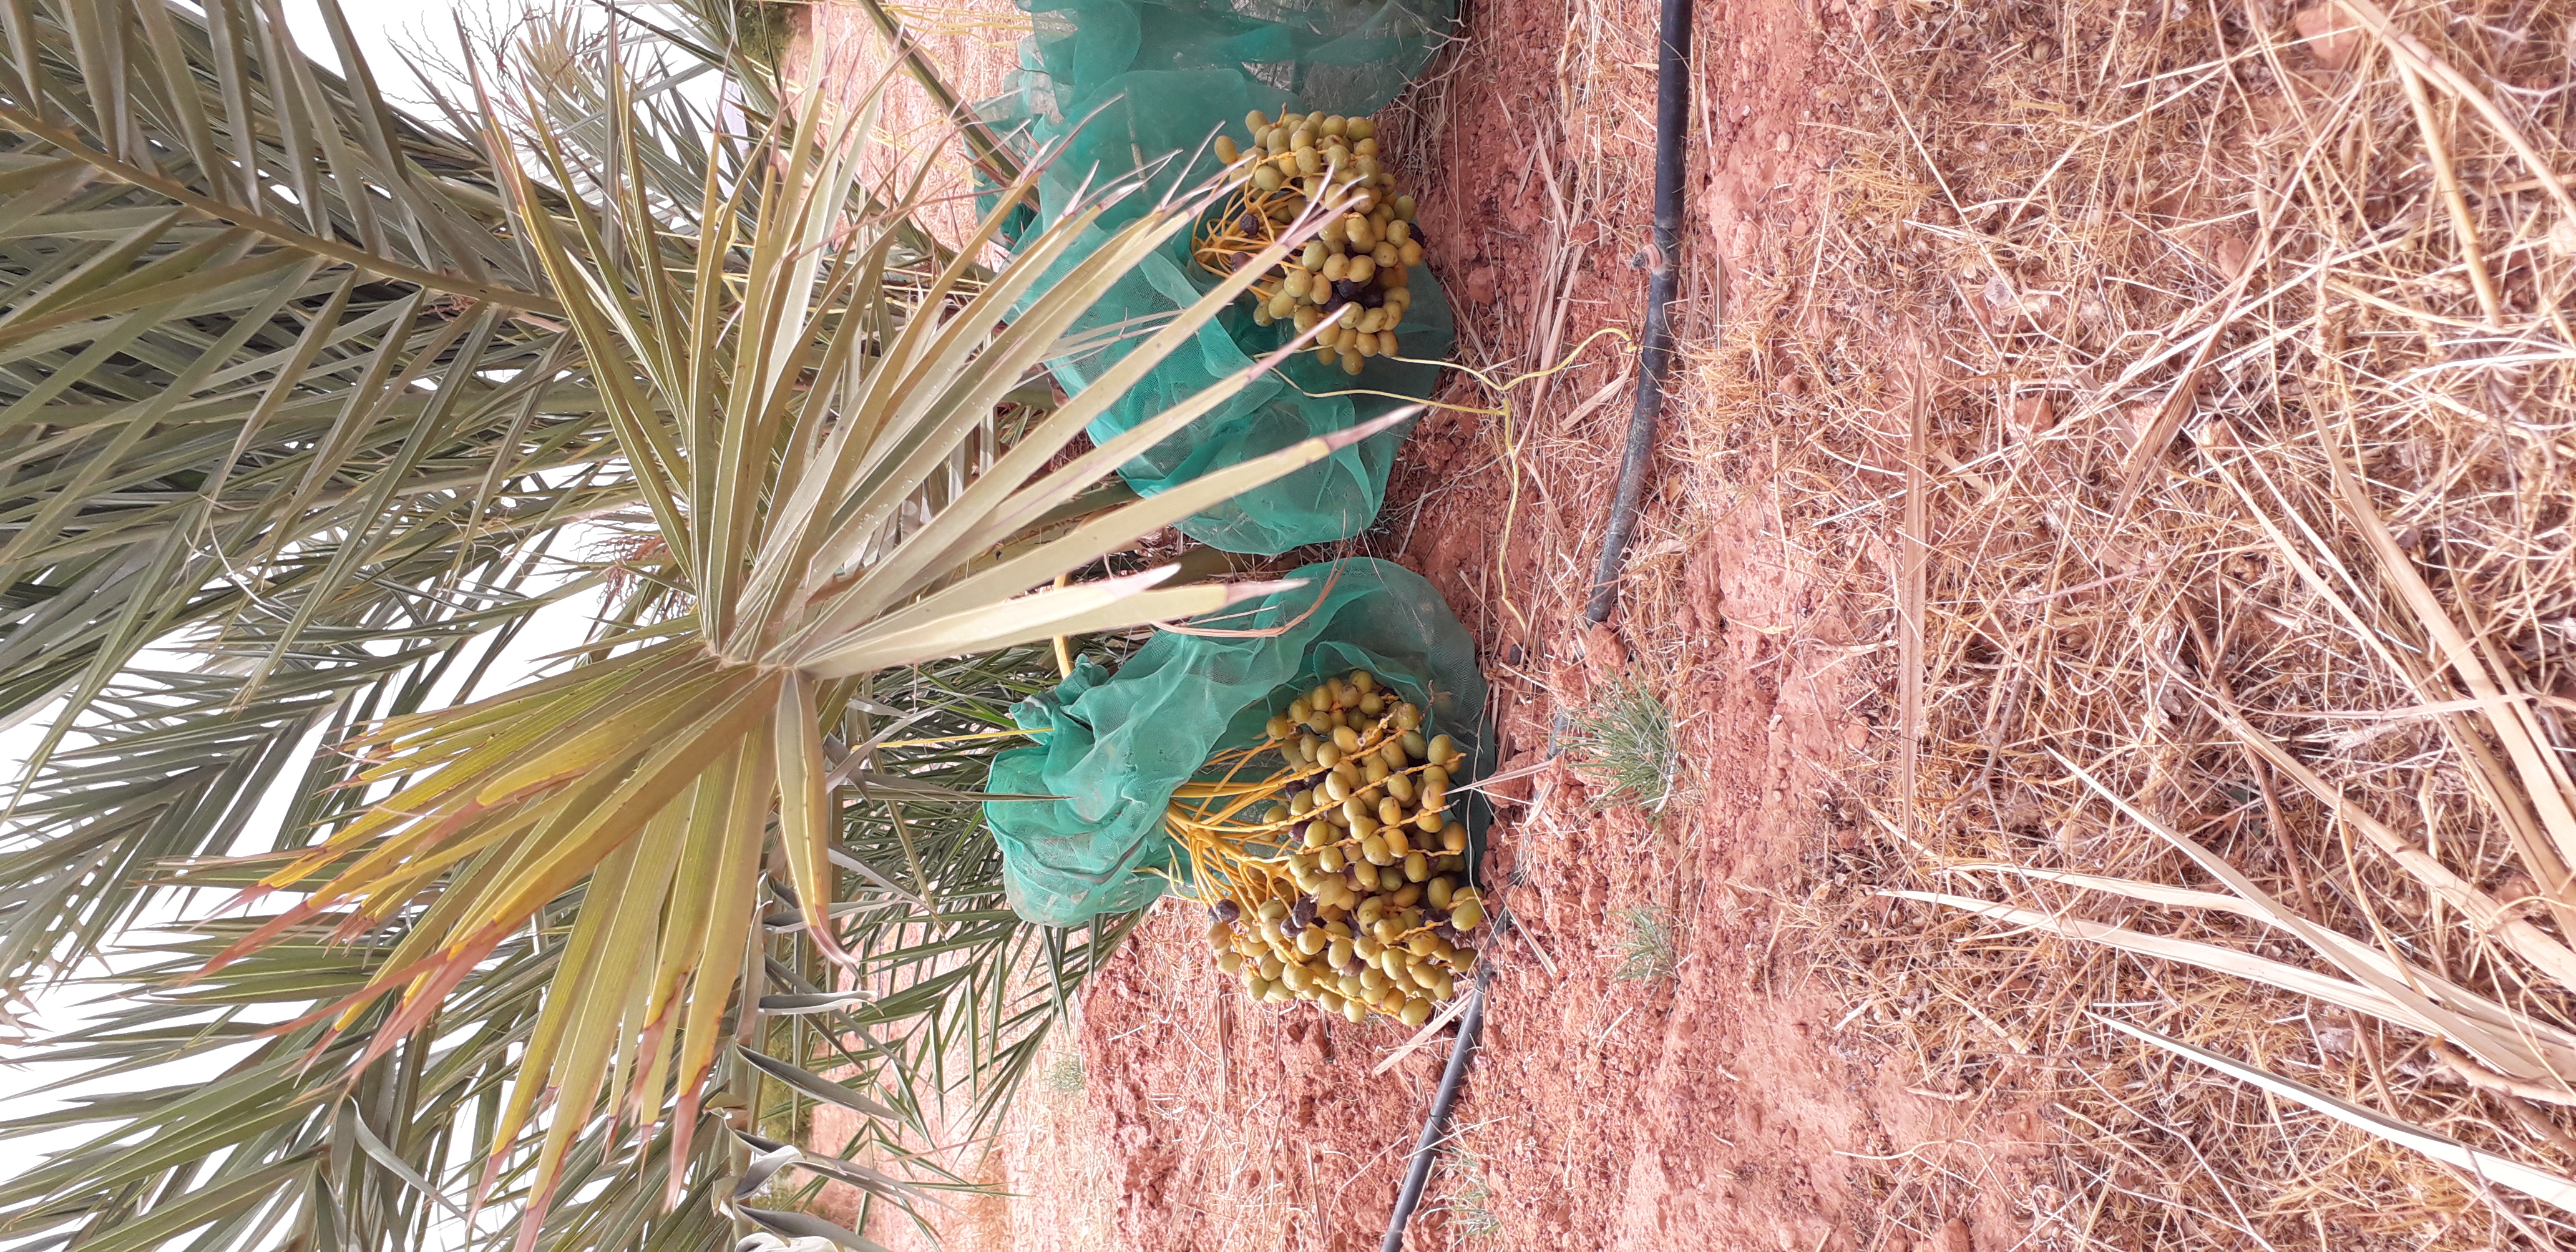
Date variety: kholt